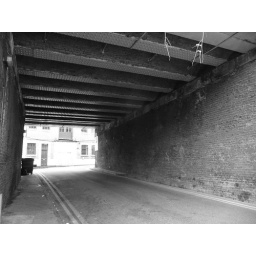
old rail bridge by the (old) office